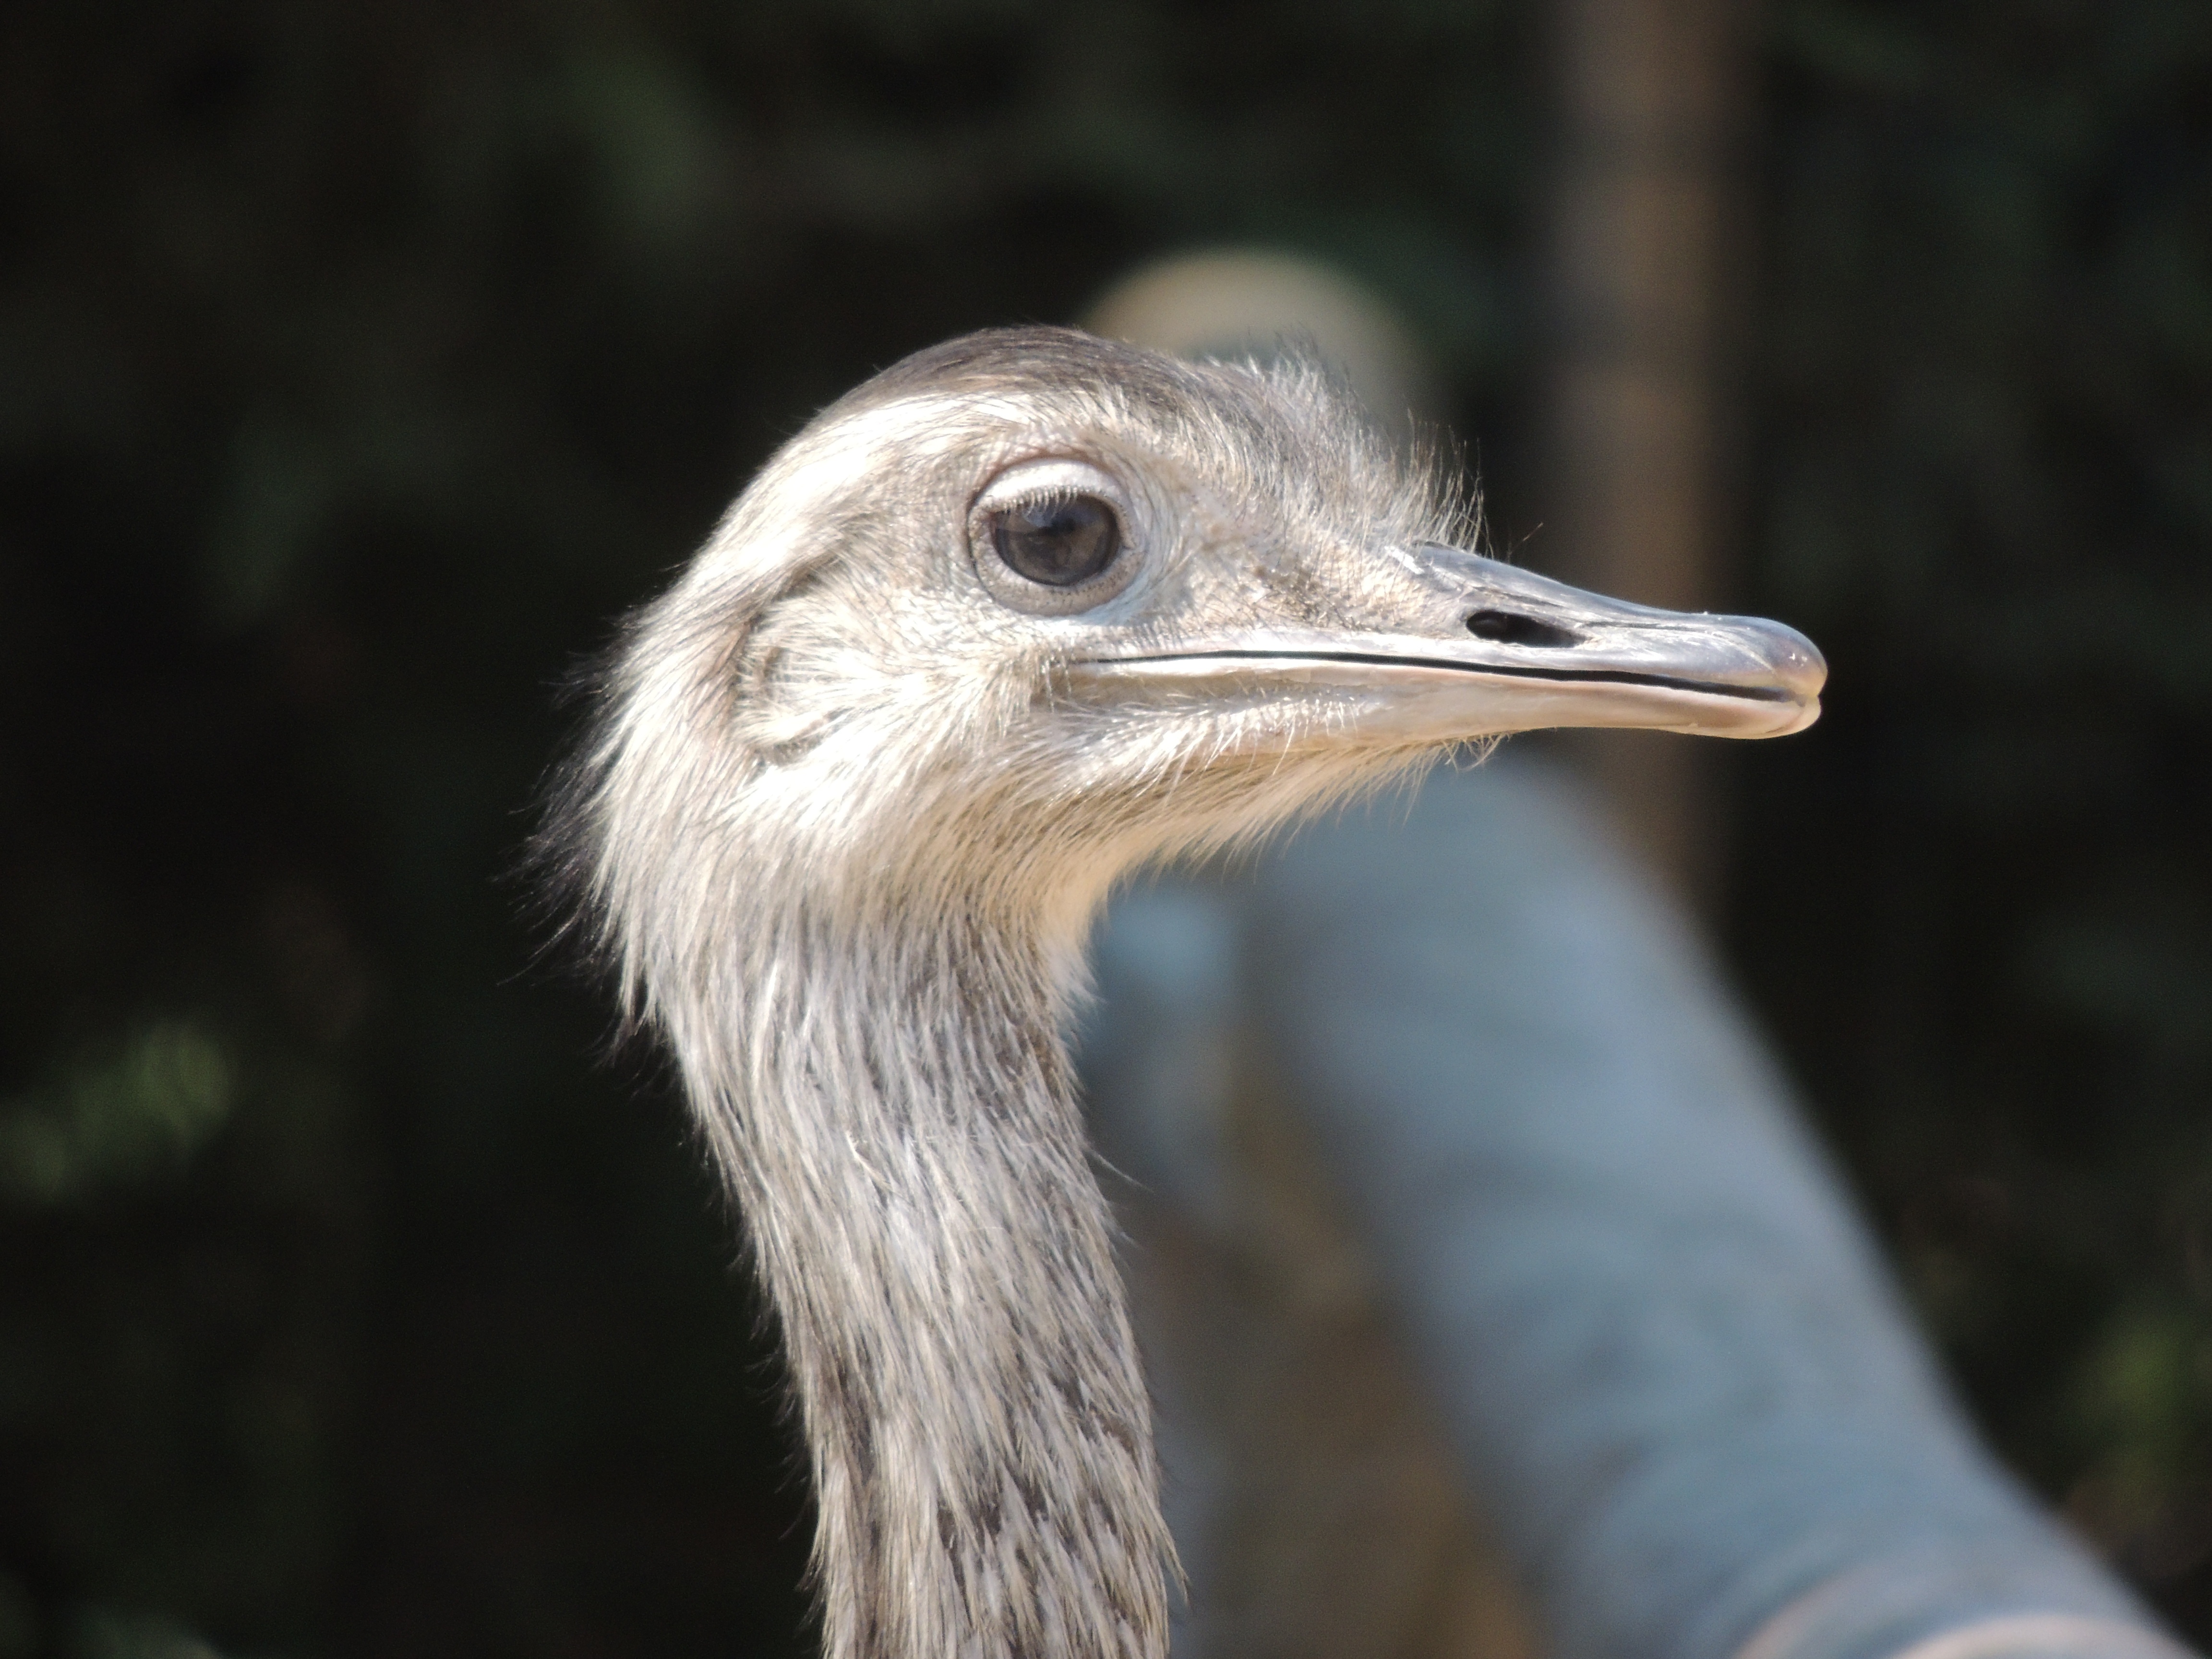
nature, bird, wildlife, beak, ostrich, fauna, close up, vertebrate, heron, ratite, flightless bird